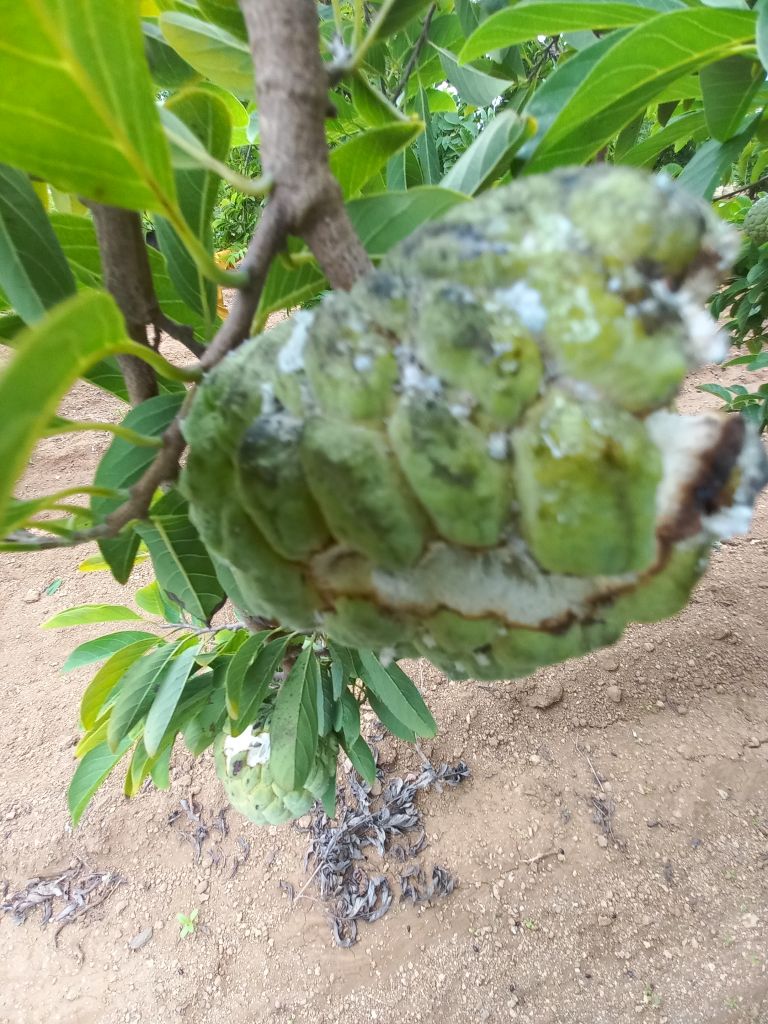
Disease label: Leaf spot on fruit